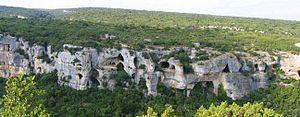
Exemple de paysage karstique. Português: Buracas numa vertente. Uma paisagem típica de relevo cárstico. Español: Roca cálcarea en Minerve. Türkçe: Karst minerve.jpg. Català: Exemple de paisatge càrstic. Magyar: Jellegzetes karszt felszín (Franciaország, Gorges de la Cesse Minerve, Hérault). Hrvatski: Kraški krajolik.
Le karst est une structure géomorphologique résultant de l'érosion hydrochimique et hydraulique de toutes roches solubles, principalement de roches carbonatées dont essentiellement des calcaires. Des structures karstiques se rencontrent en outre dans des chlorures évaporitiques. Des processus de type karstique, dits « pseudokarstiques », peuvent aussi se développer dans certaines roches autres que les roches carbonatées ou les chlorures évaporitiques.
Les gnolls sont une race humanoïde fictive, apparue pour la première fois dans le jeu de rôle Donjons et Dragons en 1974. Généralement représentés comme des humanoïdes à tête de hyène, ces monstres sont inspirés de créatures issues des œuvres littéraires de Lord Dunsany et Margaret St. Clair.